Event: Nepal Earthquake
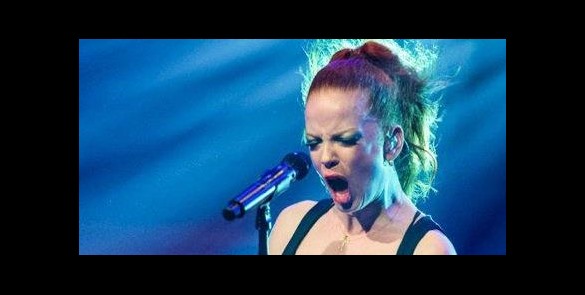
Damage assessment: damage